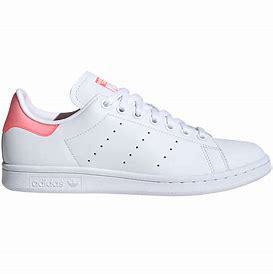
Brand: adidas
Model: Originals Stan Smith